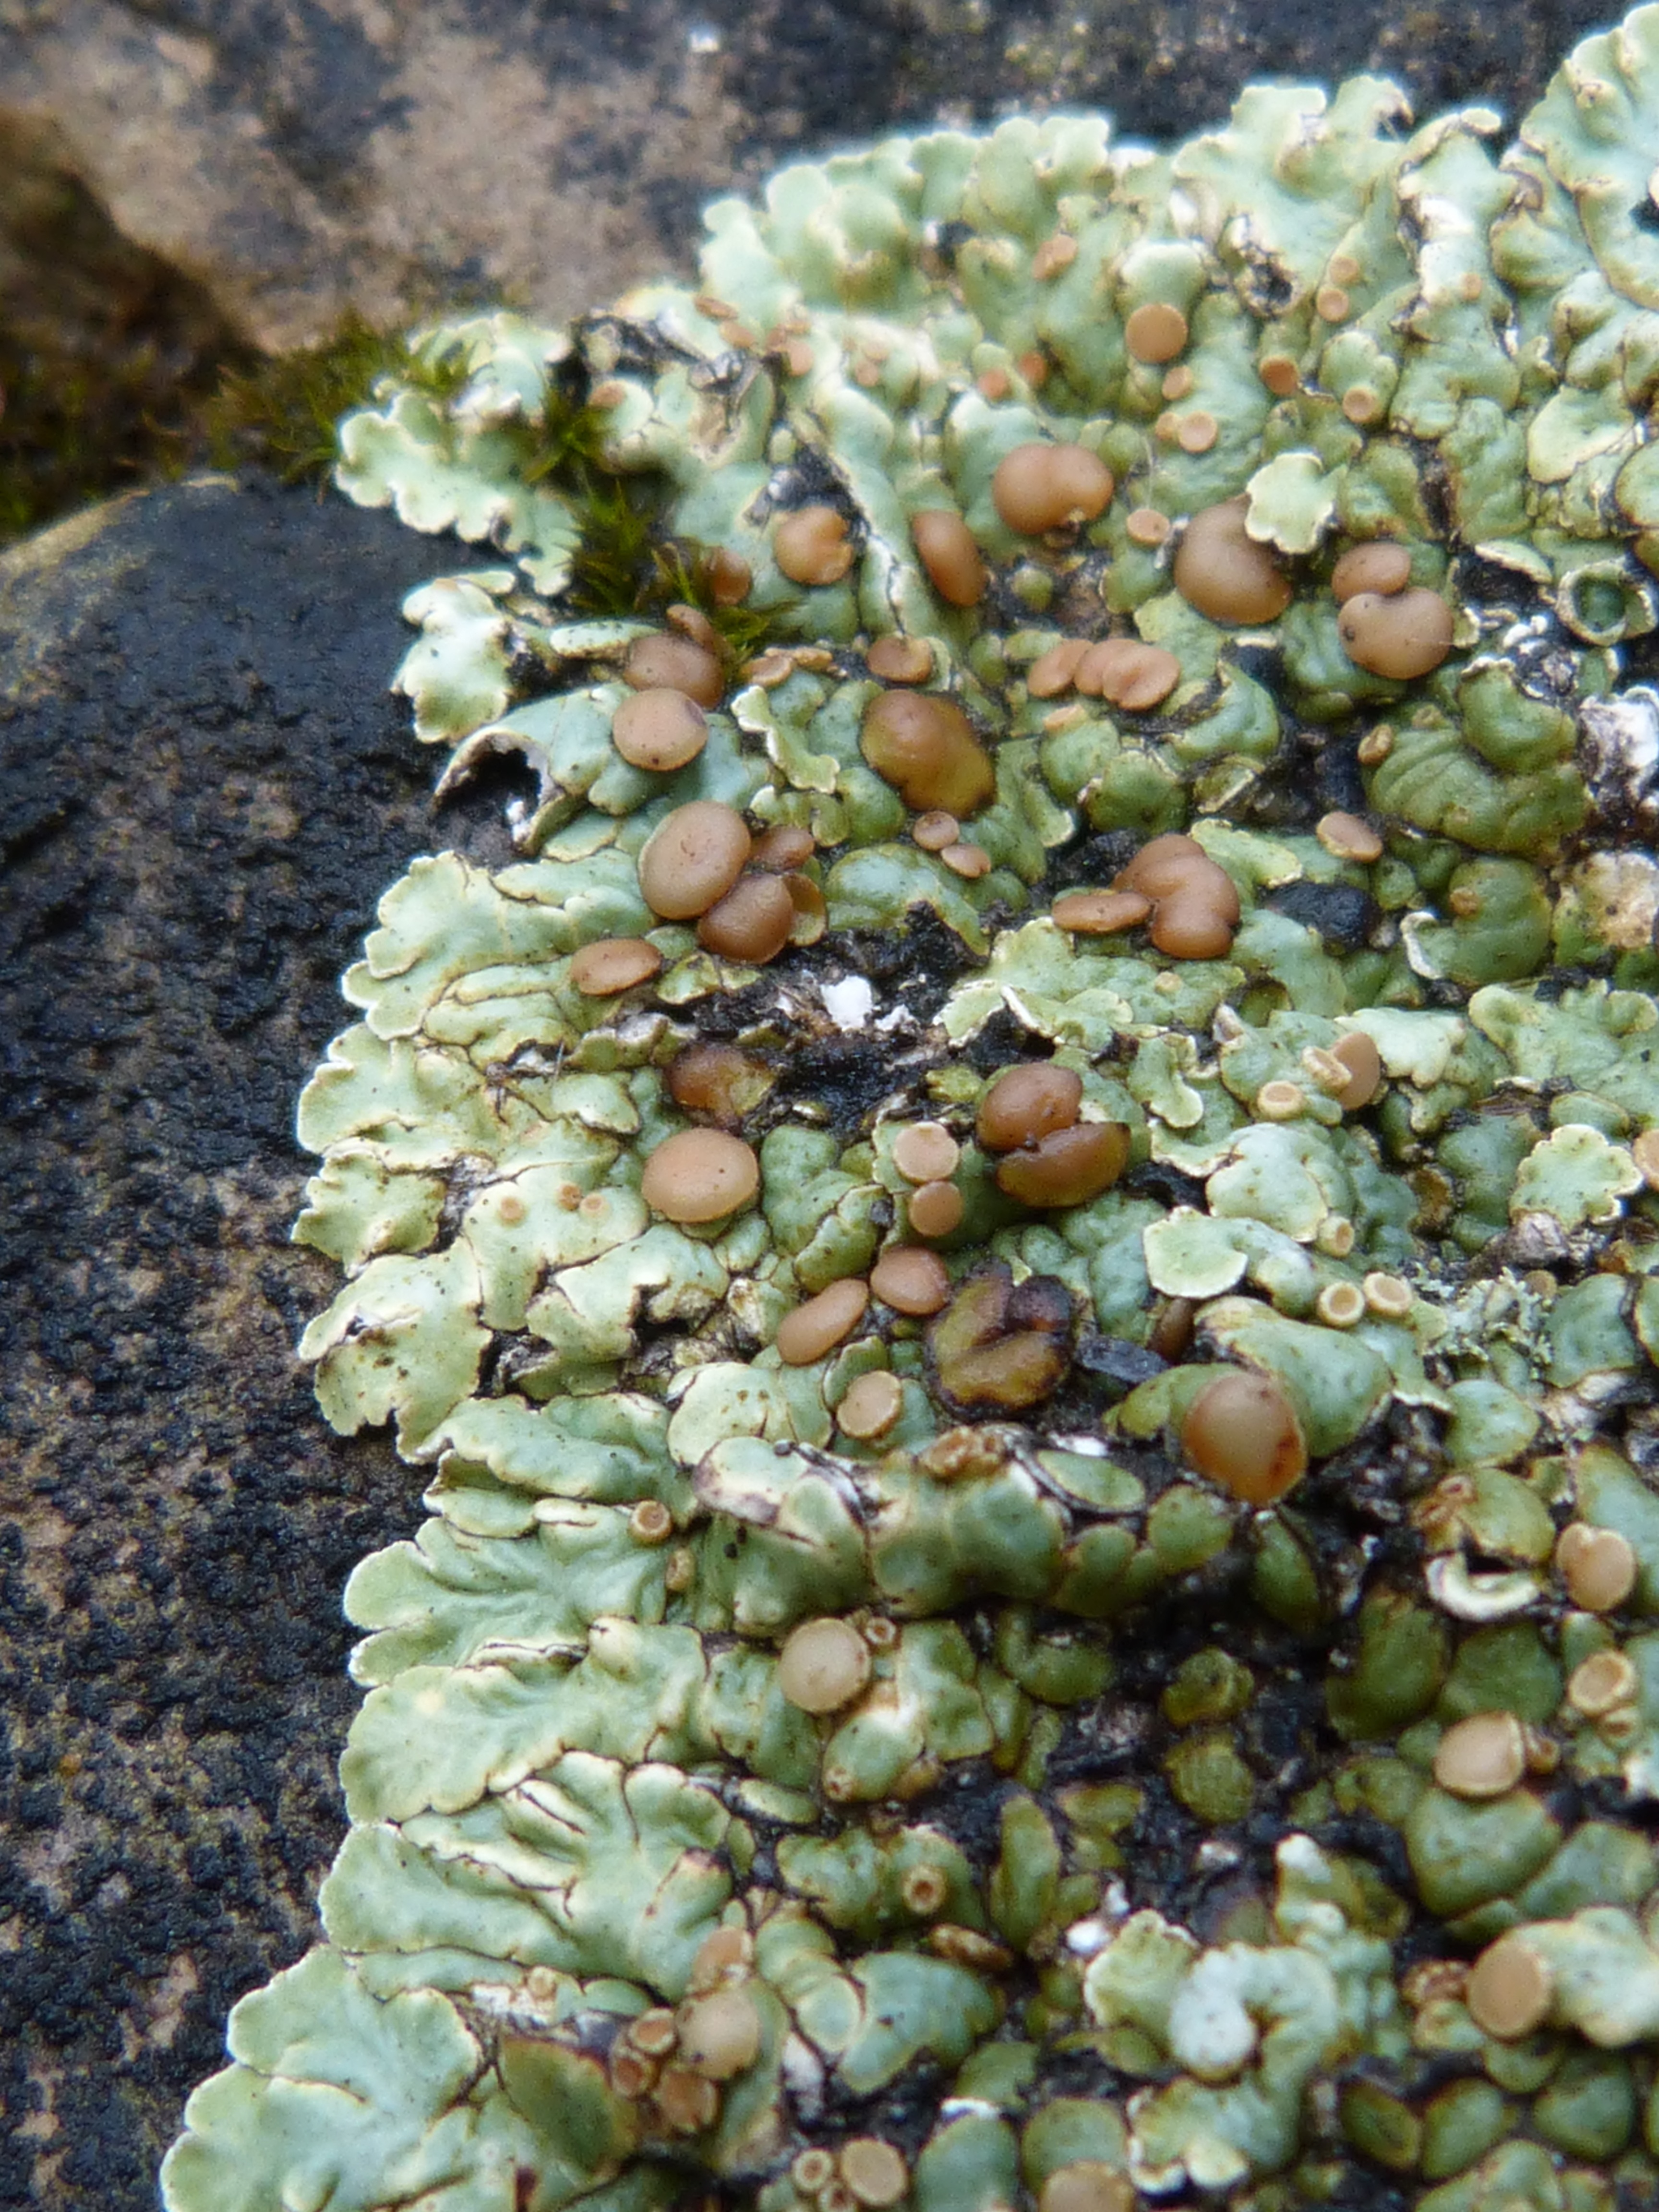
rock, plant, leaf, flower, moss, green, produce, autumn, botany, flora, coral, lichen, moisture